Pastwatch: The Redemption of Christopher Columbus

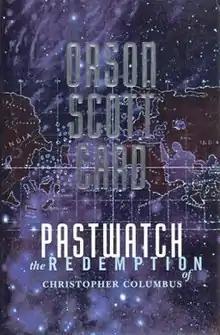

Pastwatch: The Redemption of Christopher Columbus (1996) is a science fiction novel by American writer Orson Scott Card, the first in a proposed "Pastwatch" series. The book's focus is the life and activities of explorer Christopher Columbus. Much of the action deals with a group of scientists from the future who travel back to the 15th century in order to change the pattern of European contact with the Americas. These alternate with chapters describing Columbus' career and his efforts to obtain backing to his project of travelling across the ocean - much of which can be considered as historical fiction.